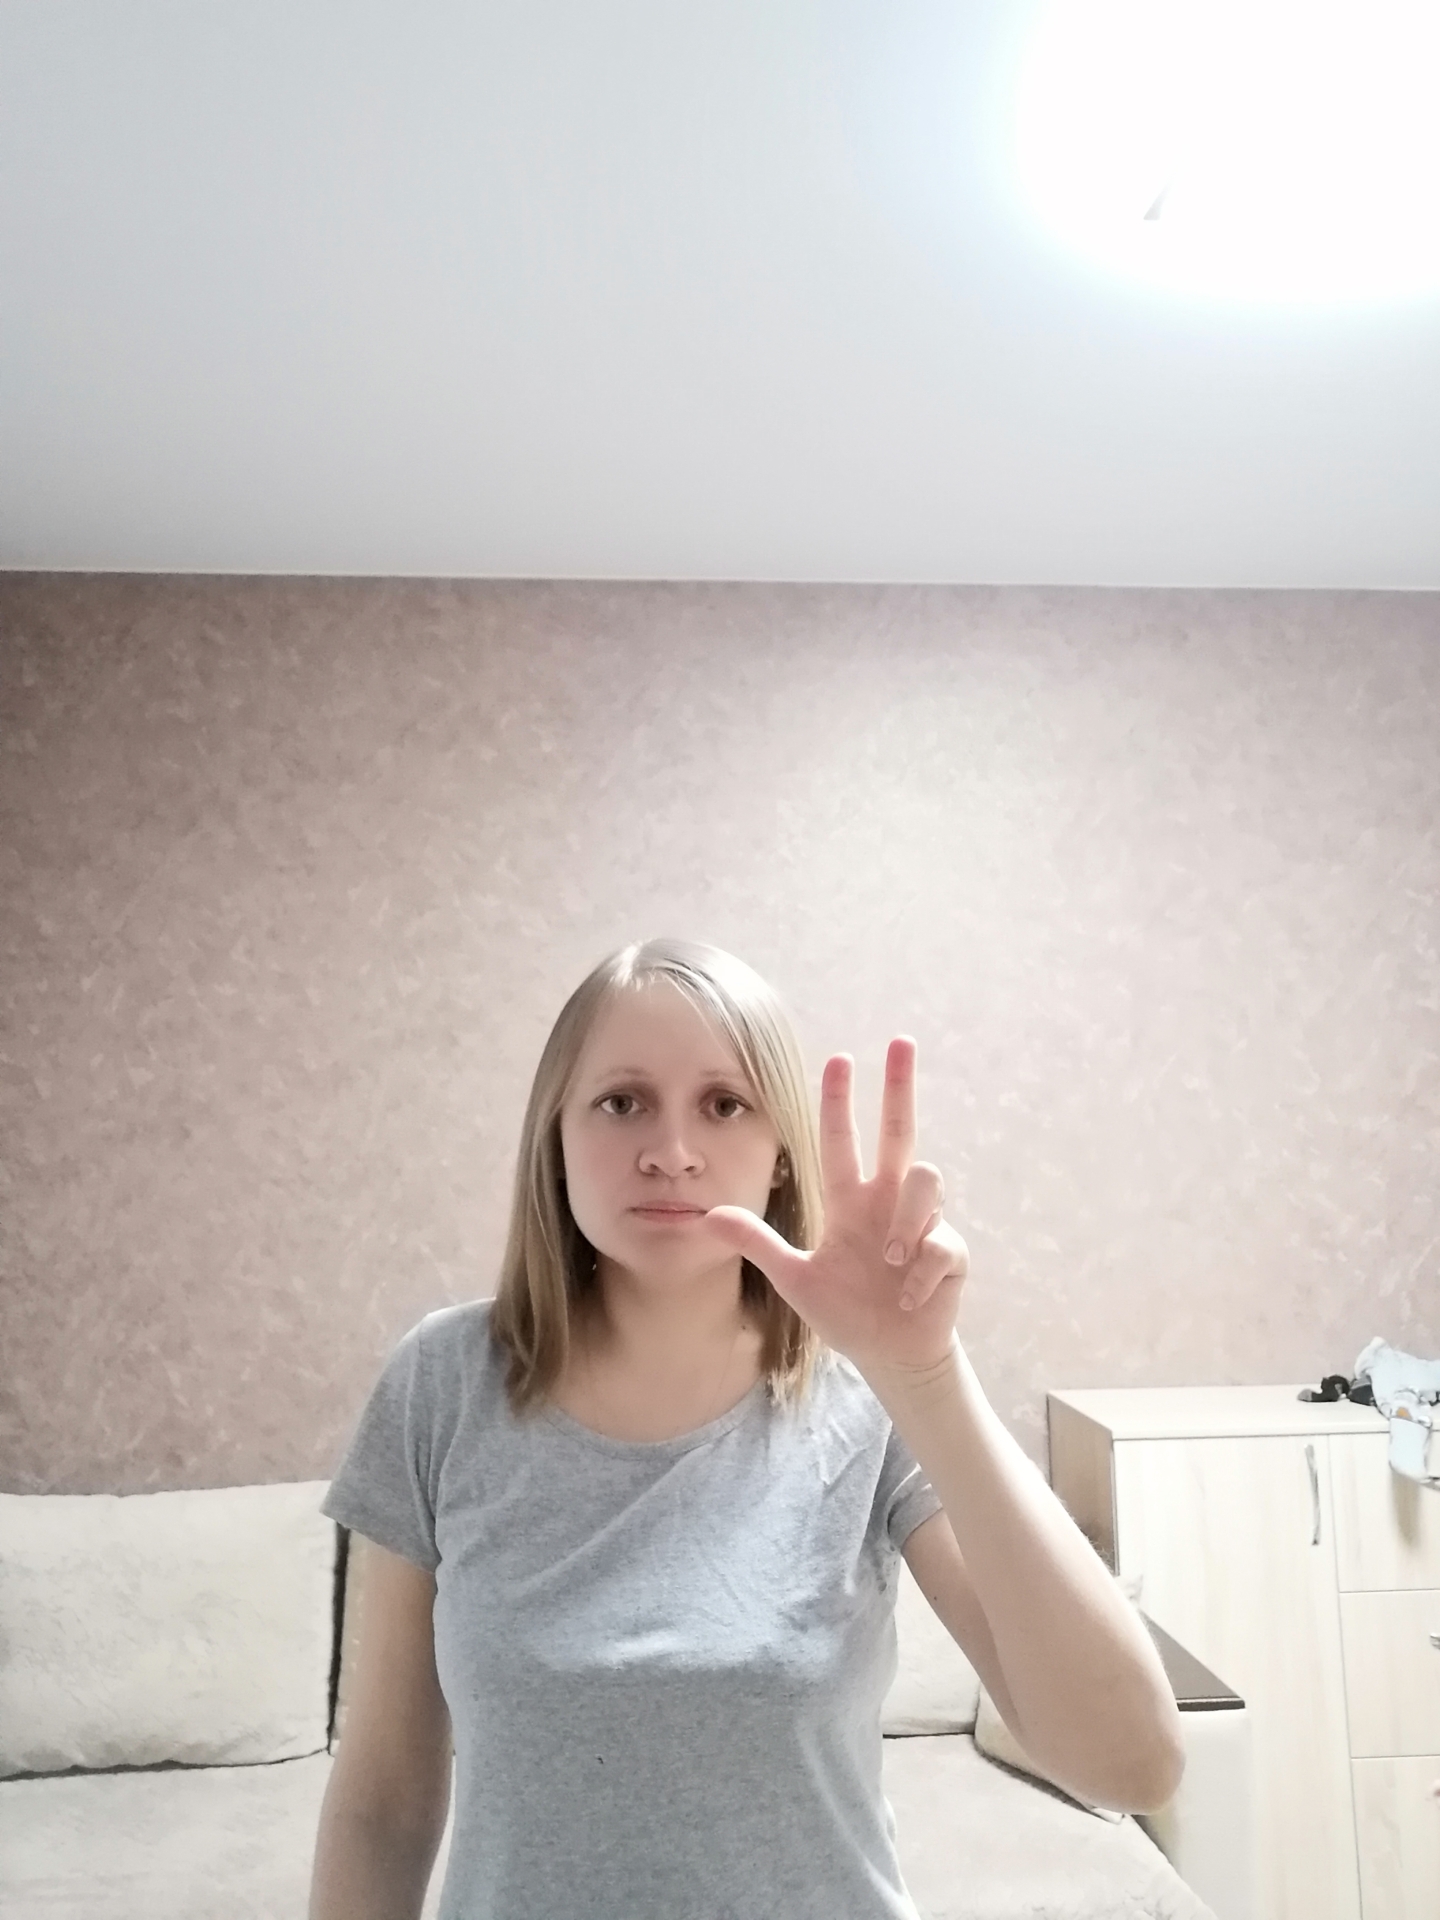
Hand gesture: three2